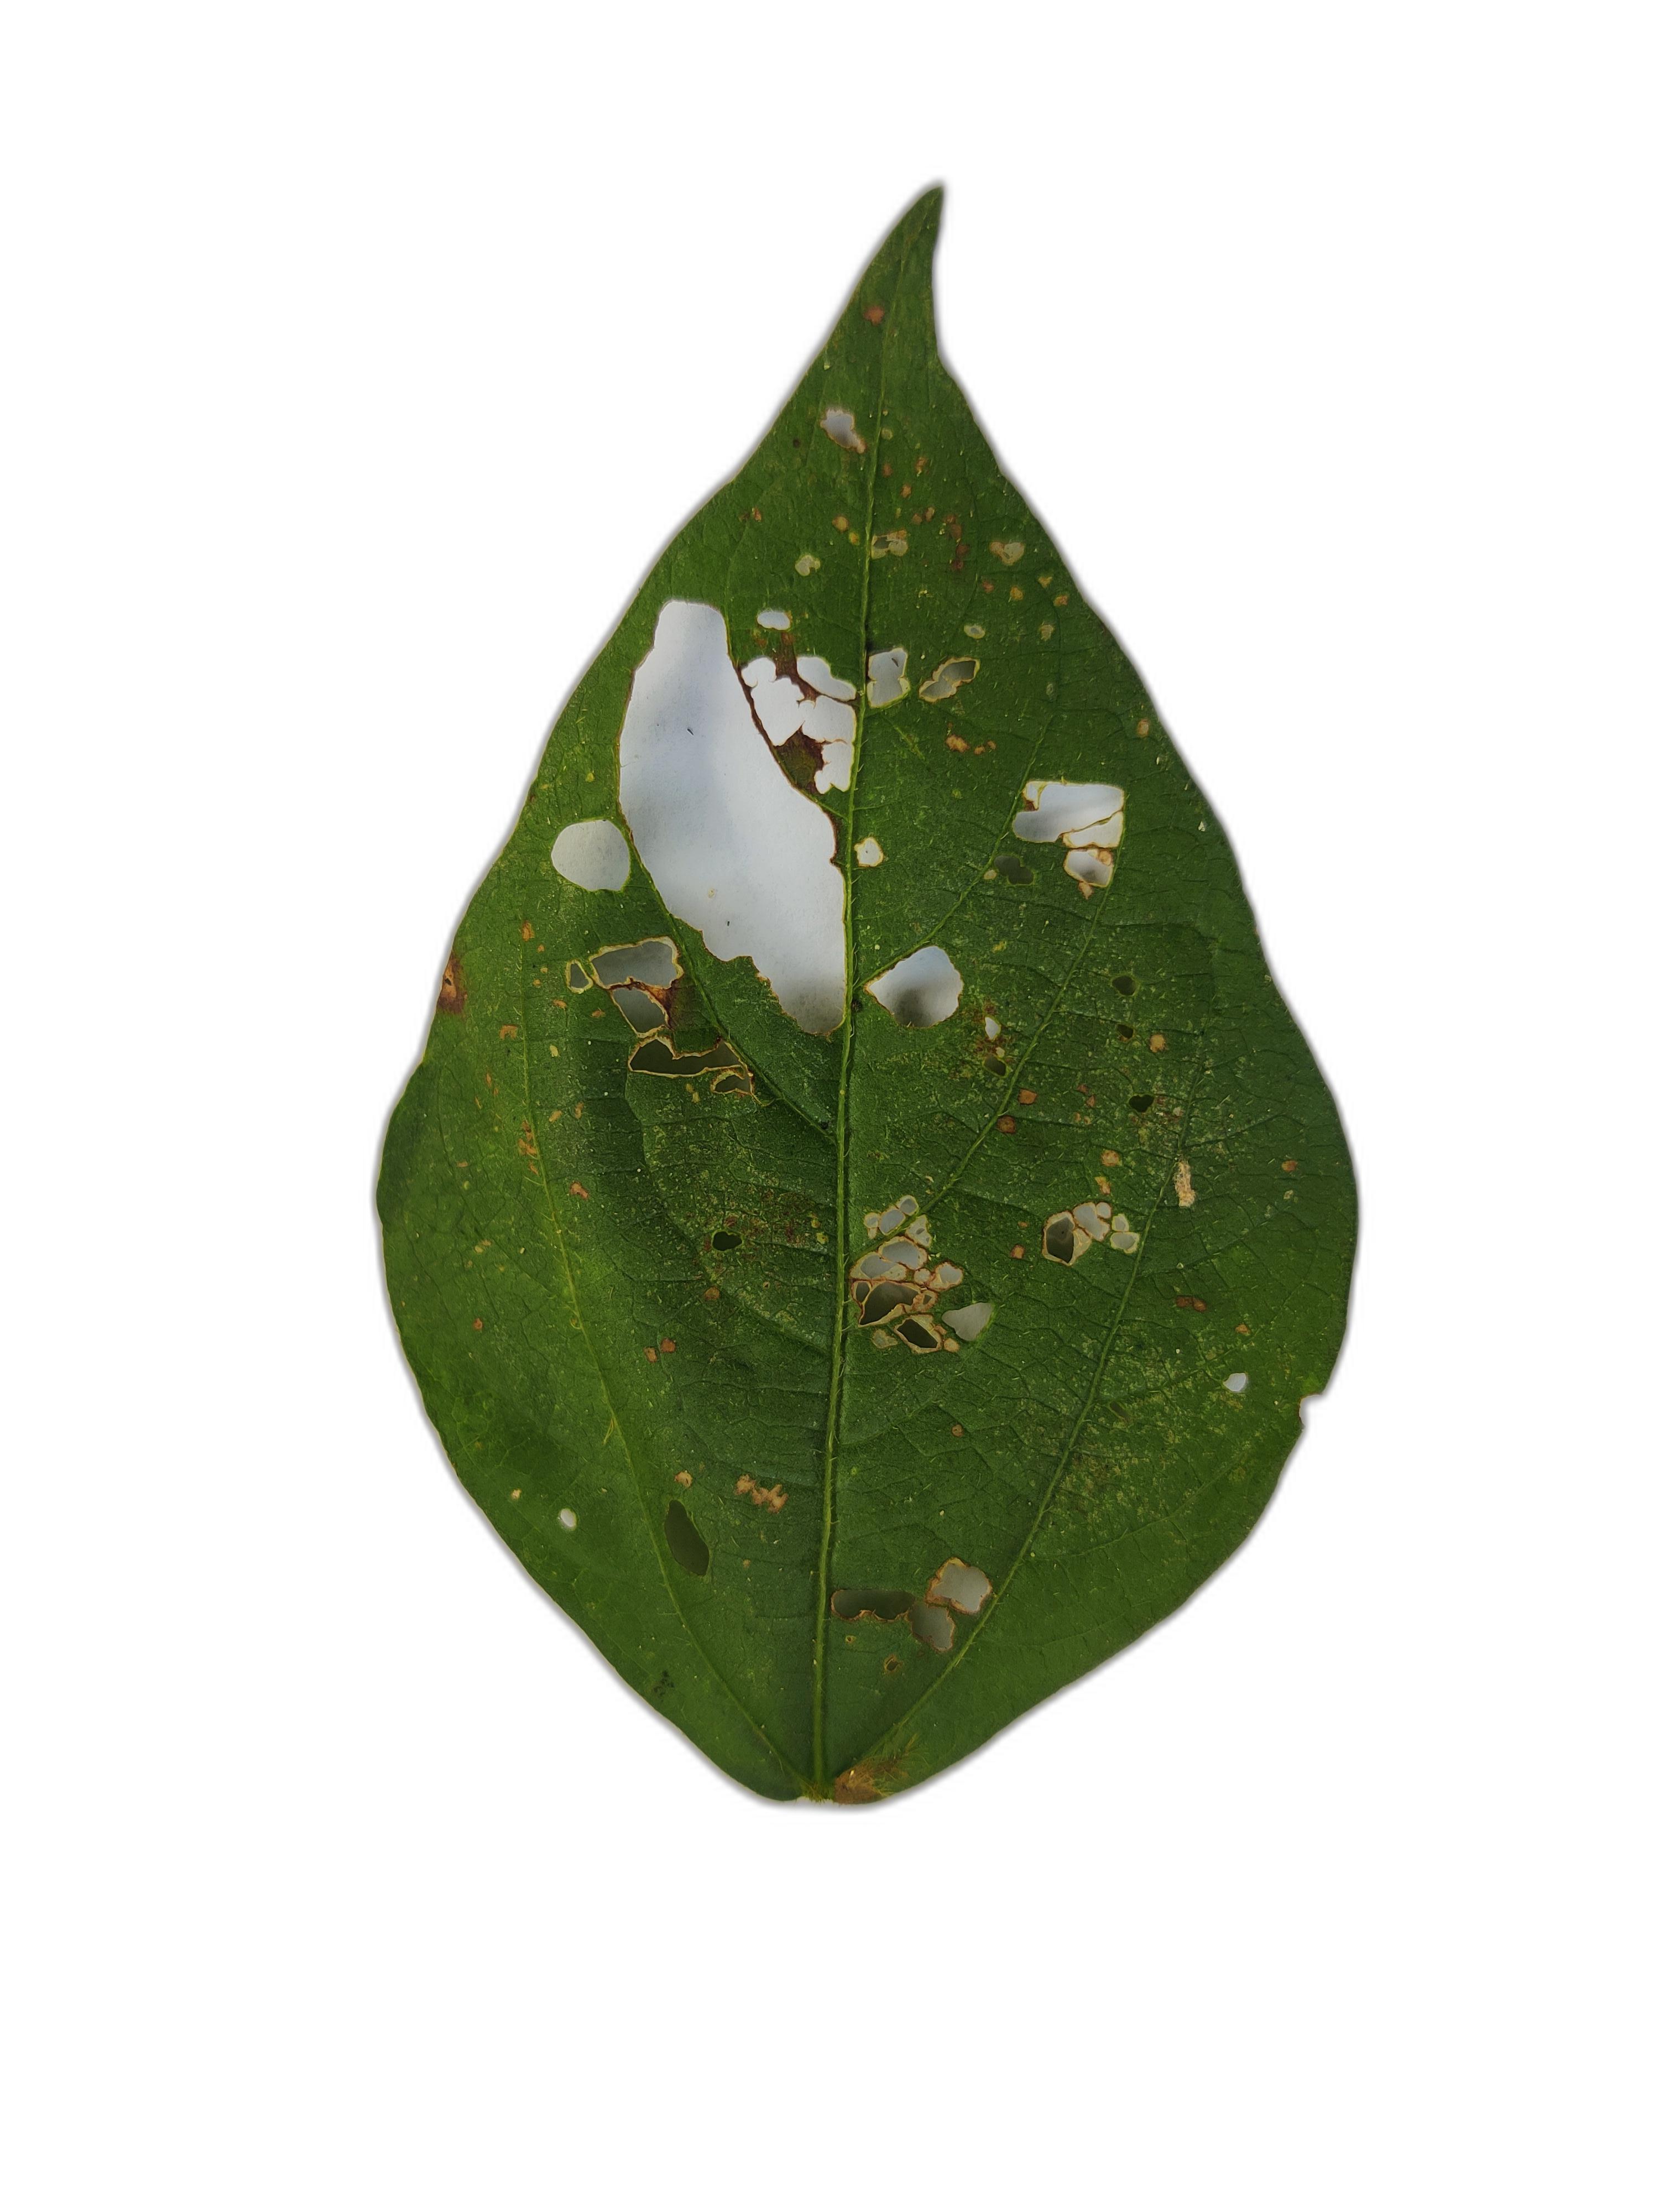
Label: Cercospora leaf spot